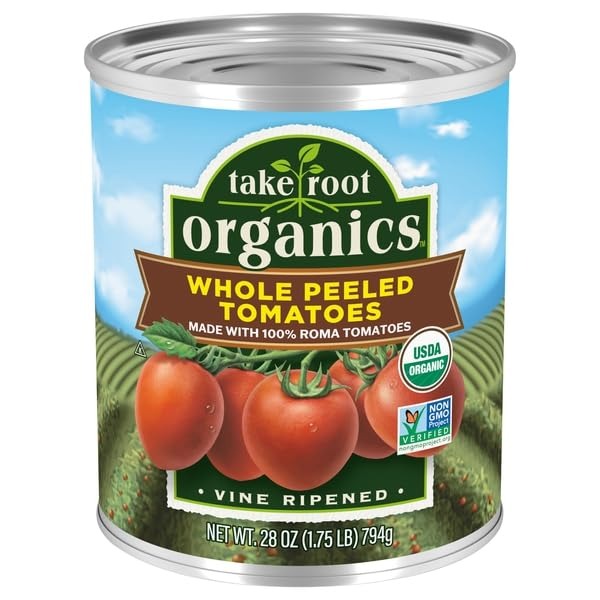
Item Name: Take Root Organics, Whole Peeled Tomatoes, 28 Ounce
Product Description: Canned And Jarred Peeled Tomatoes
Value: 28.0
Unit: Ounce

Price: 2.74